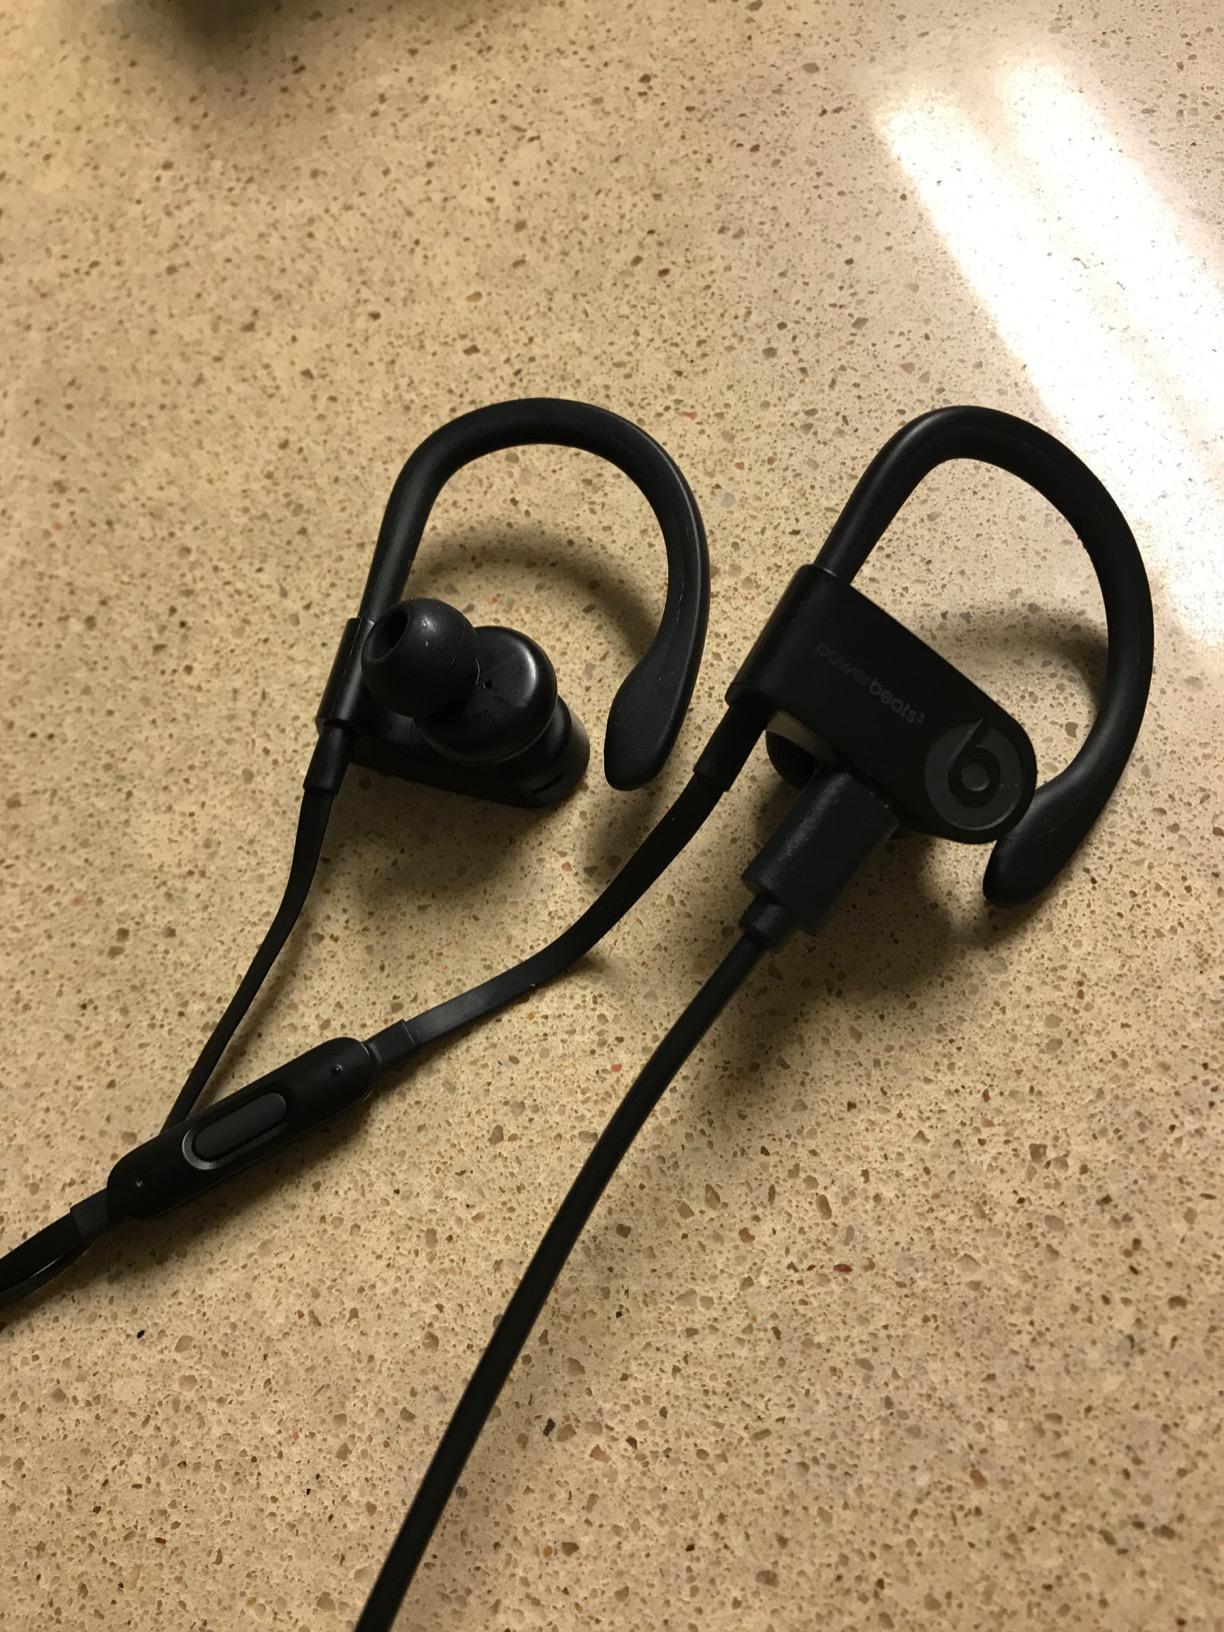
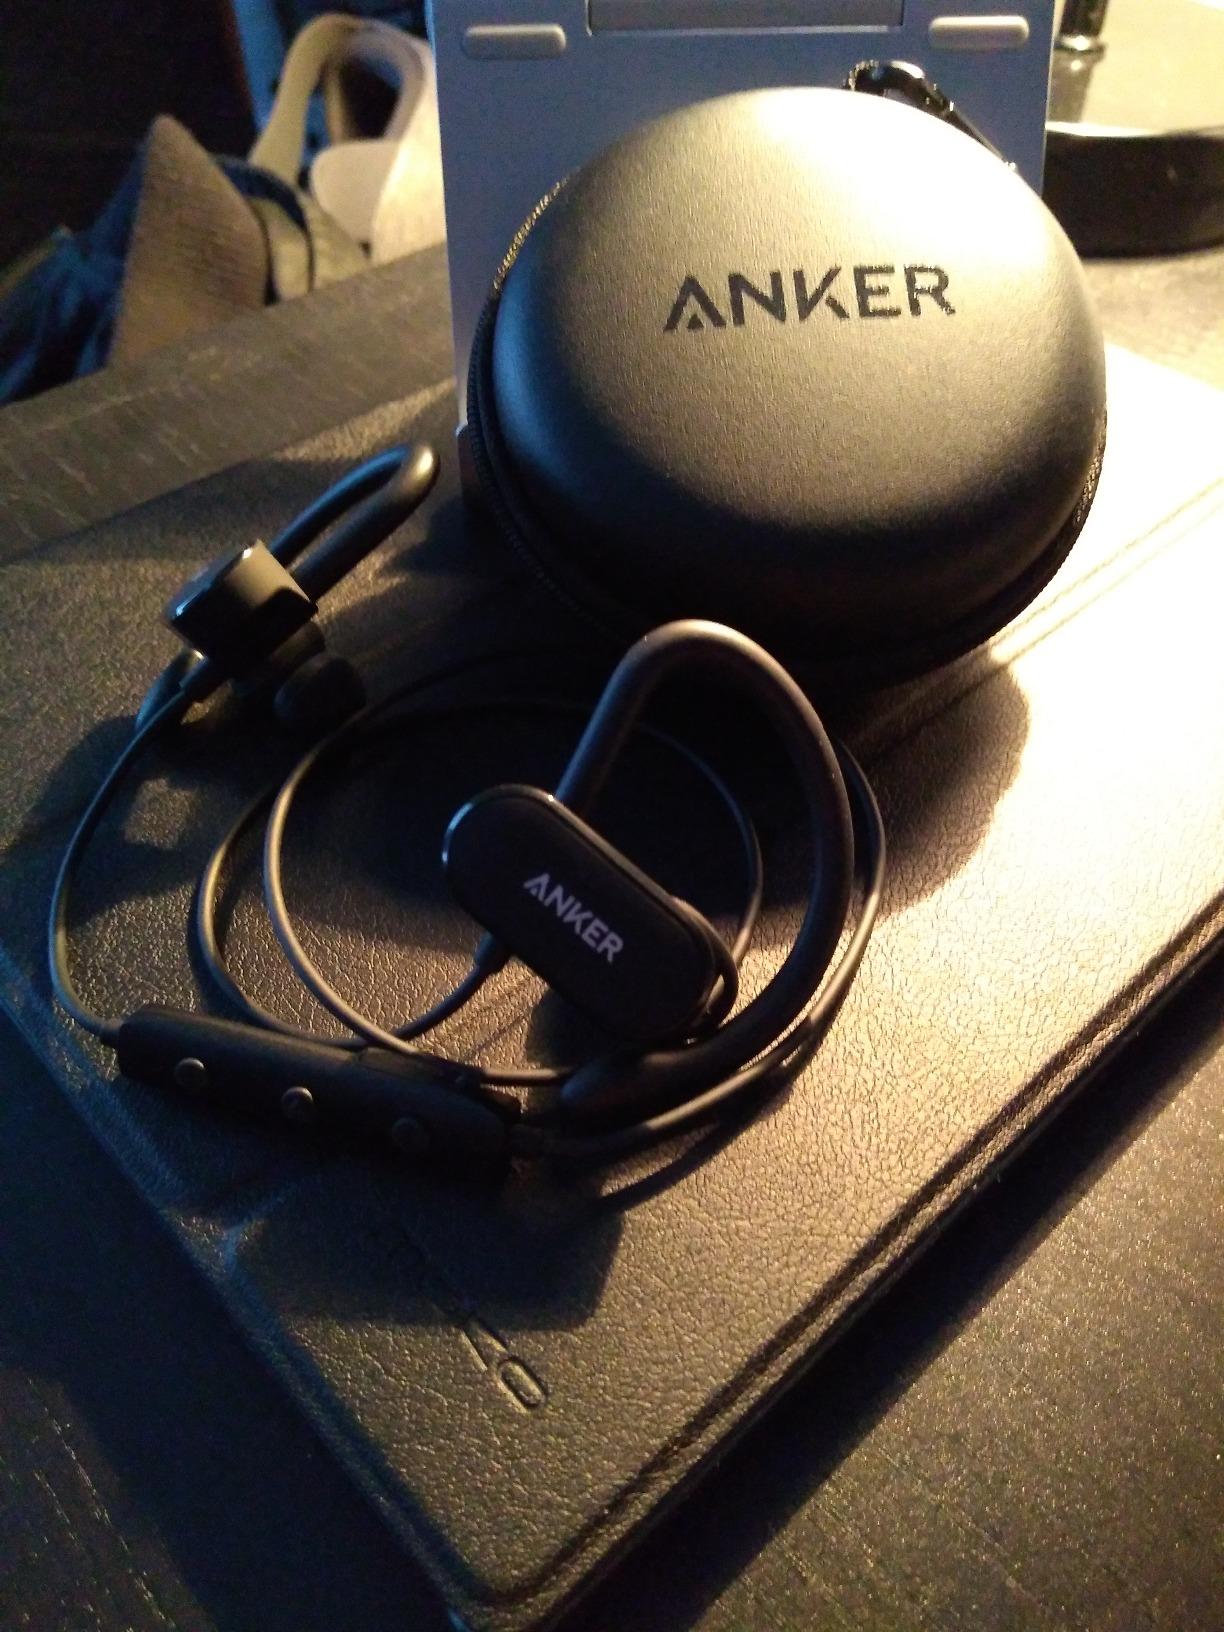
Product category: headphones
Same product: no